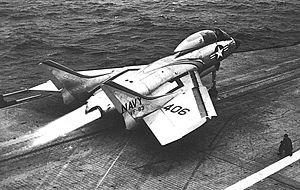
Le Vought F7U Cutlass est un avion de chasse embarqué à bord de porte-avions, utilisé par les États-Unis pendant les années 1950. C'est le premier avion de l'US Navy équipé d'une postcombustion, de missiles air-air, et avec des ailes en flèches.